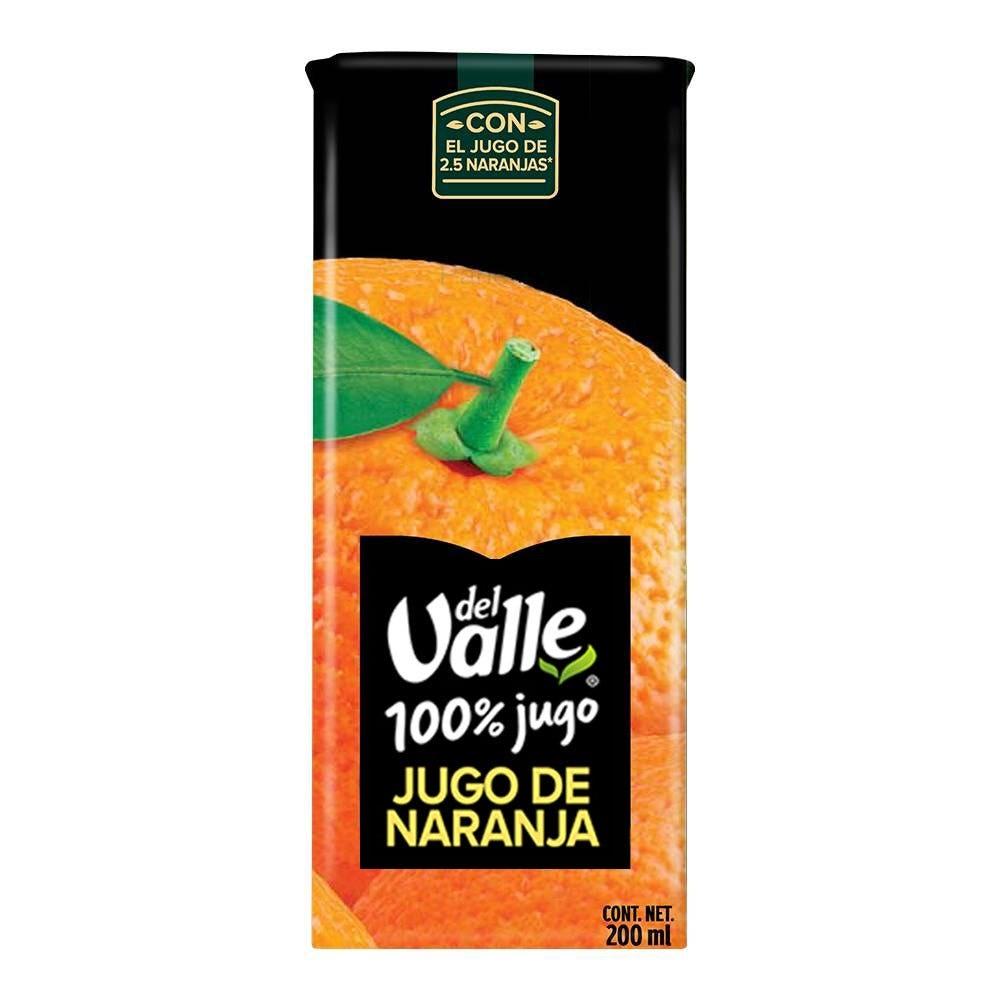
A Del Valle 100% orange flavor fruit juice in a 100-milliliters cardboard carton